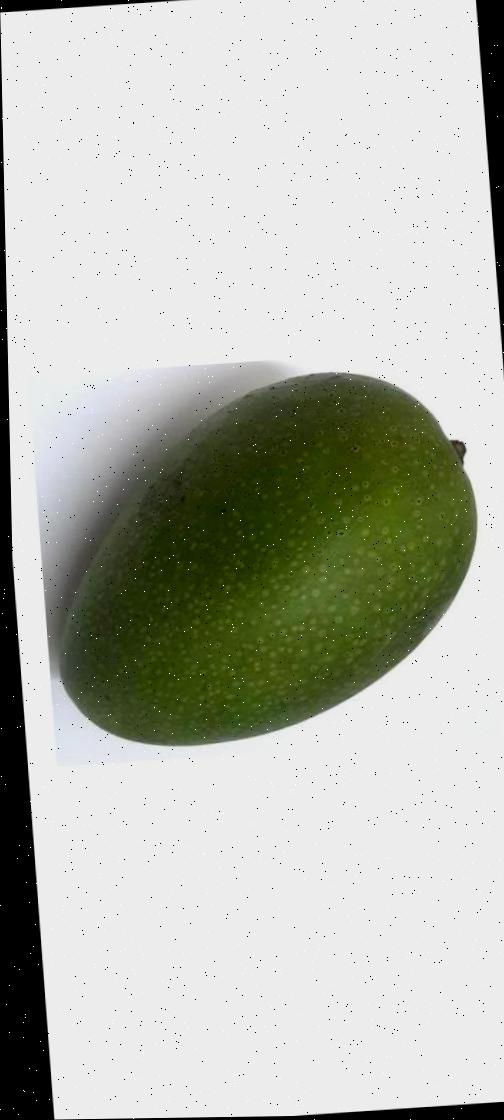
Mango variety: Ashshina Zhinuk